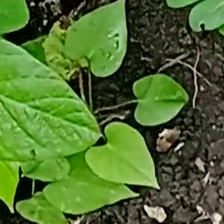
Weed species: Obscure_morning _glory(Ipomoea obscura)